Bemani

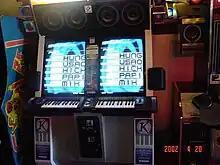
A "Keyboardmania" arcade cabinet

A MIDI synthesizer game. "Keyboardmania" features a mini-musical keyboard and players create the primarily piano based music by striking the keys to the note patterns on the screen. "Keyboardmania" saw only three major releases before being canceled but features exceptionally difficult and unique gameplay for the Bemani series of games. "Real Mode" actually requires players to know how to play the piano in order to easily pass the songs.